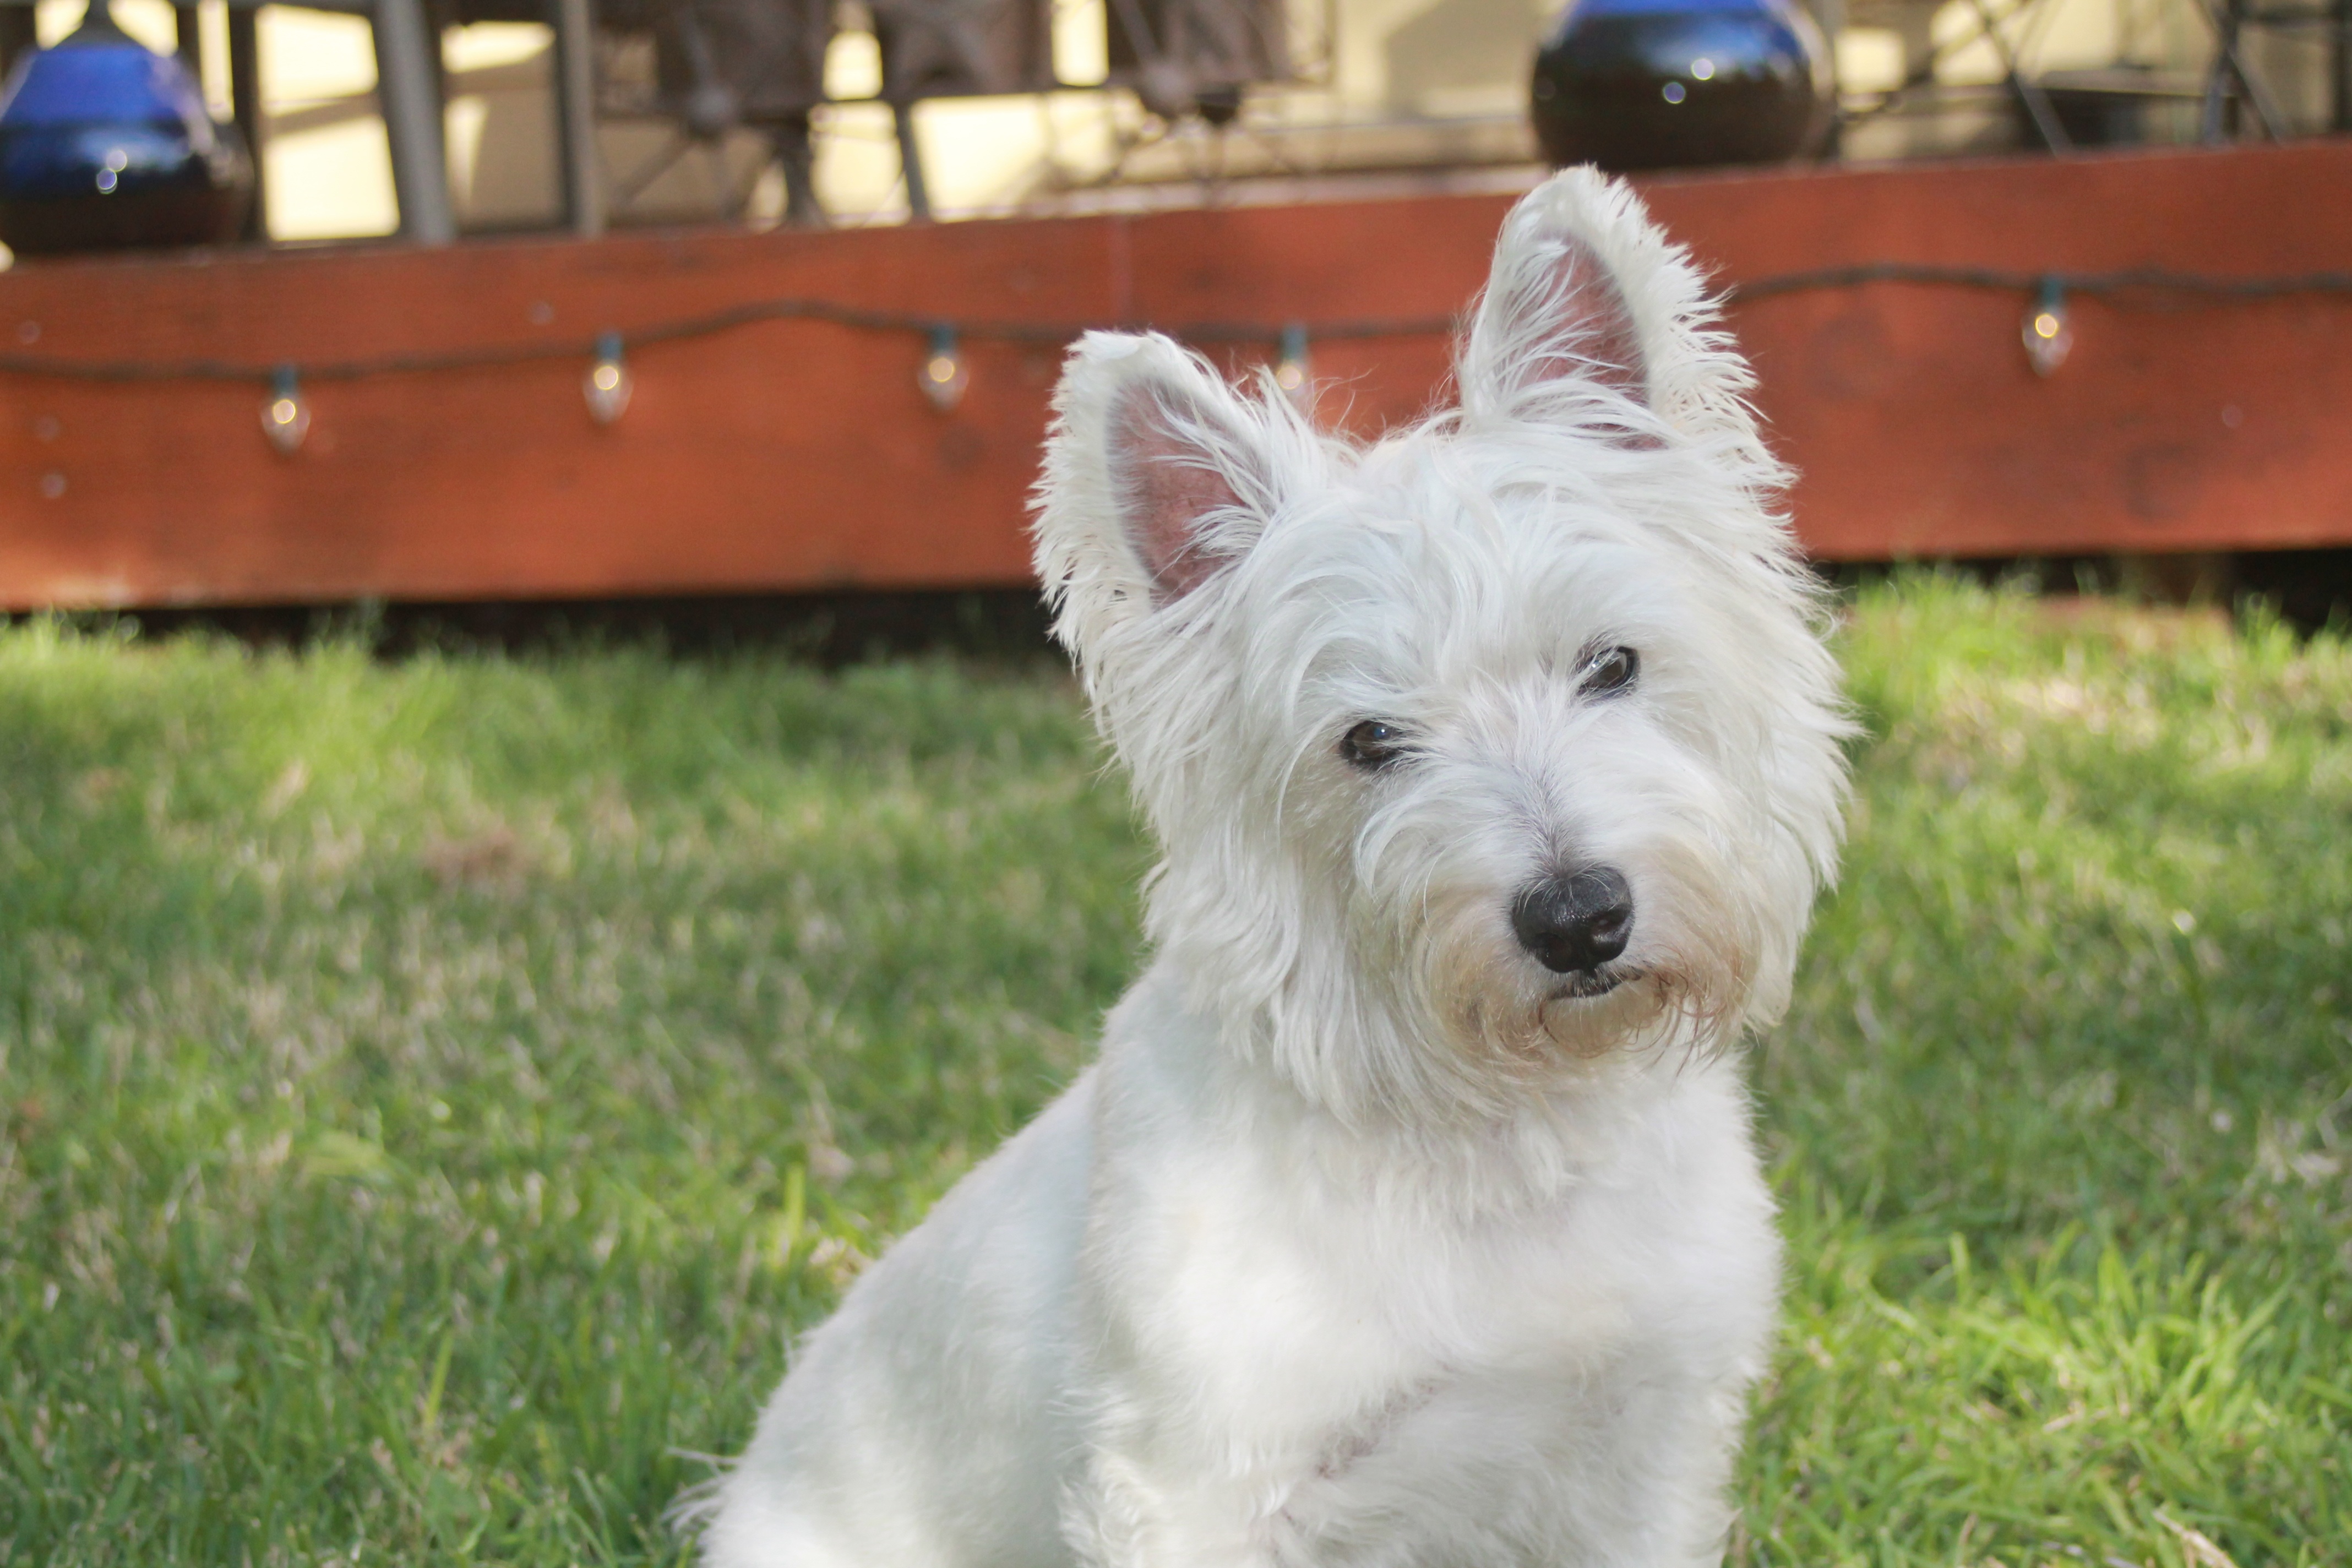
white, dog, animal, cute, canine, pet, mammal, highland, outdoors, face, vertebrate, domestic, dog breed, terrier, doggy, companion, cairn terrier, dog like mammal, carnivoran, australian terrier, west highland white terrier, schnoodle, glen of imaal terrier, norwich terrier, small terrier, vulnerable native breeds, wire hair fox terrier, scottish terrier